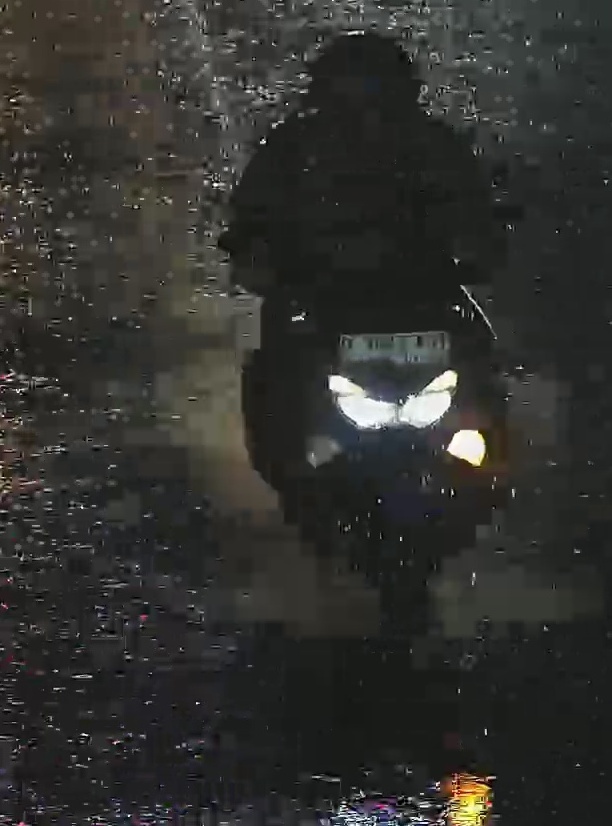
person-with-helmet: 1
person-without-helmet: 0